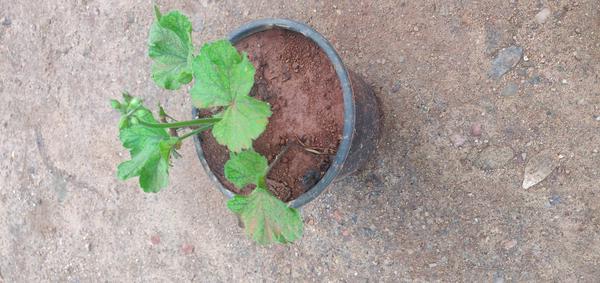
Plant: Geranium